Lettuce

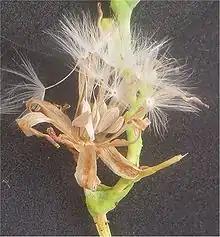
Mature lettuce inflorescence in fruit

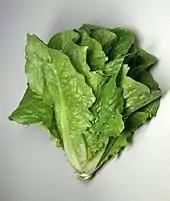
Romaine lettuce, a descendant of some of the earliest cultivated lettuce

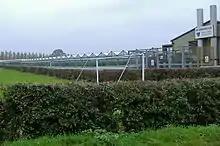
A lettuce farm in the United Kingdom

Lettuce's native range spreads from the Mediterranean to Siberia, although it has been transported to almost all areas of the world. Plants generally have a height and spread of . The leaves are colorful, mainly in the green and red color spectrums, with some variegated varieties. There are also a few varieties with yellow, gold or blue-teal leaves.